Katana

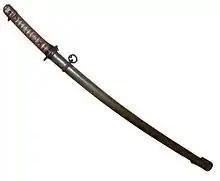
Type 95, World War II era "guntō"

As the Sengoku period (period of warring states) ended and the Azuchi-Momoyama period to the Edo period started, "katana"-forging also developed into a highly intricate and well-respected art form. Lacquered "saya" (scabbards), ornate engraved fittings, silk handles and elegant "tsuba" (handguards) were popular among "samurai" in the Edo period, and eventually (especially when Japan was in peace time), katana became more cosmetic and ceremonial items than practical weapons. The Umetada school led by Umetada Myoju who was considered to be the founder of "shinto" led the improvement of the artistry of Japanese swords in this period. They were both swordsmiths and metalsmiths, and were famous for carving the blade, making metal accouterments such as "tsuba" (handguard), remodeling from "tachi" to "katana" ("suriage"), and inscriptions inlaid with gold.